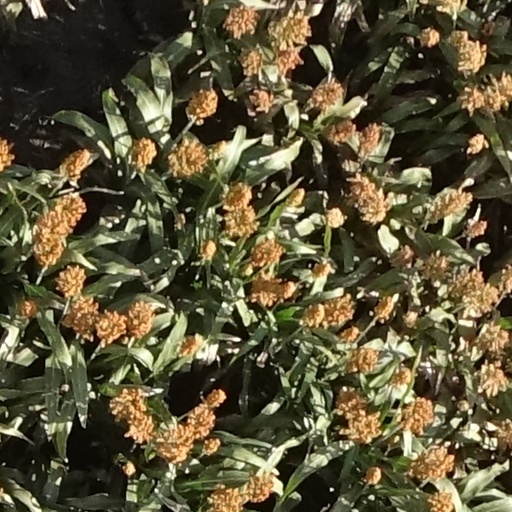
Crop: sorghum